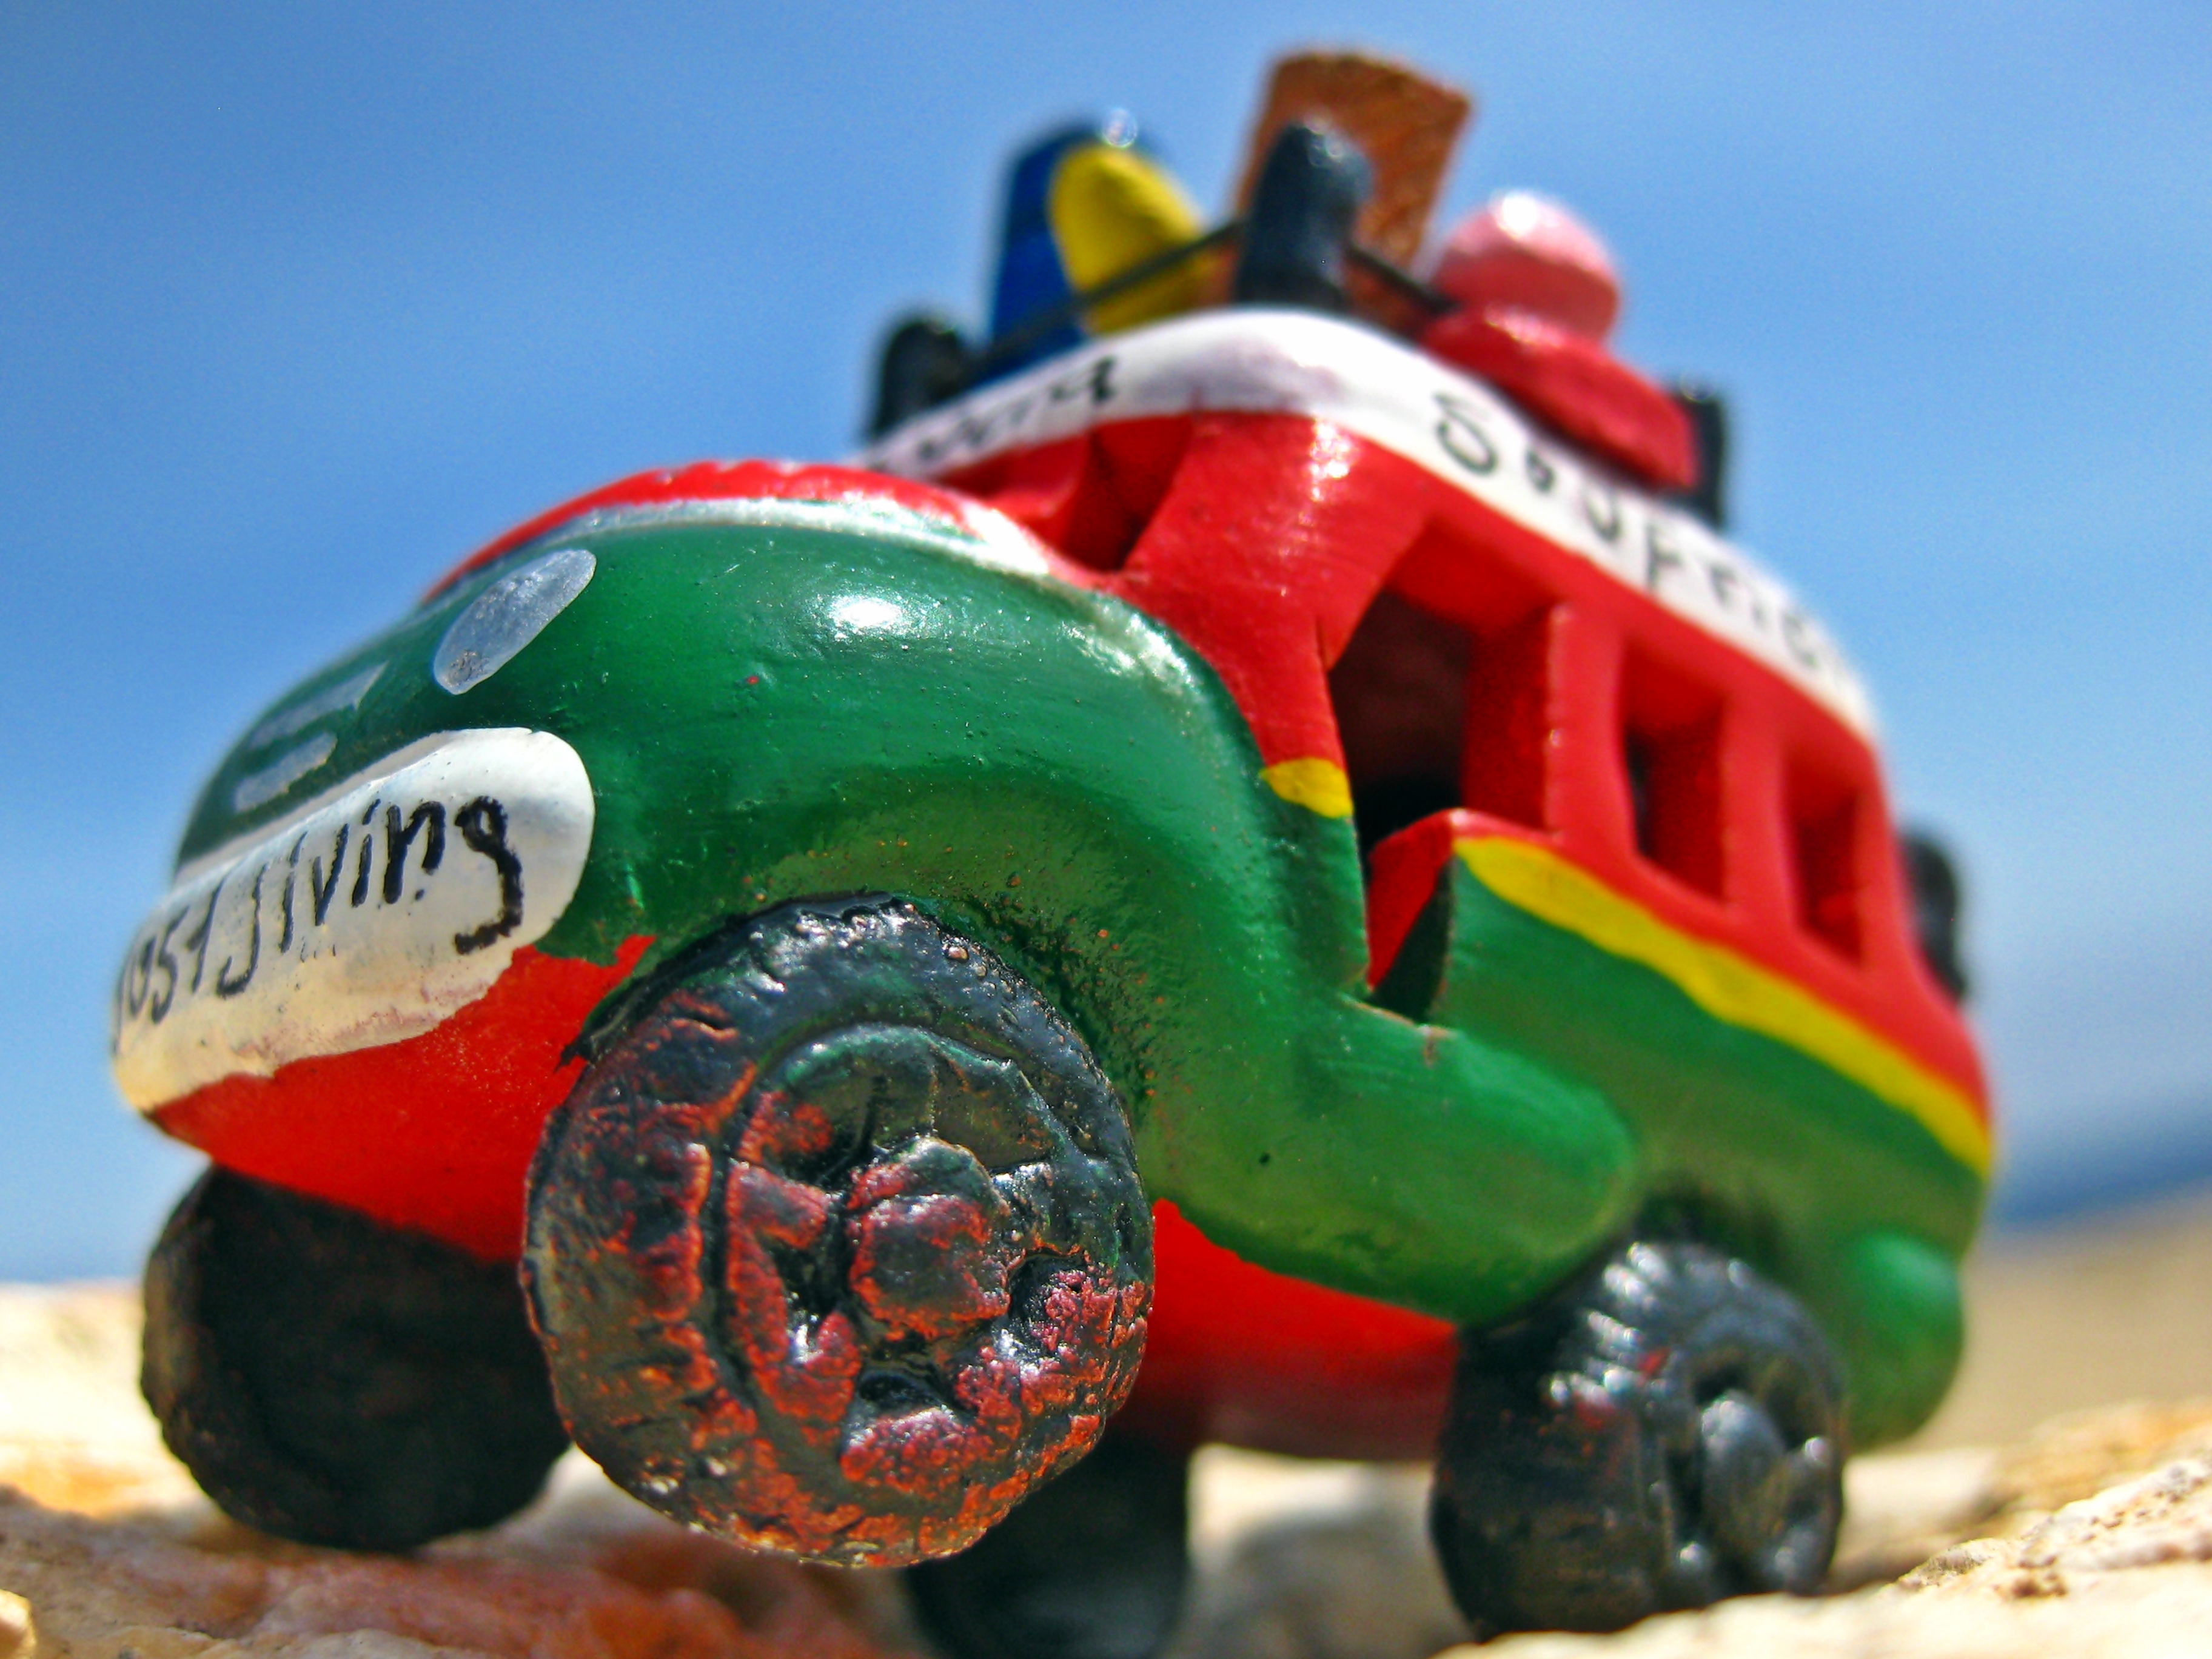
music, sky, vintage, old, travel, taxi, transport, bush, truck, model, green, mediterranean, red, vehicle, jungle, holiday, island, blue, colorful, yellow, toy, luggage, rocks, bus, sunny, fun, cool, jamaica, reggae, rasta, caribbean, islands, off road, barbados, st lucia, jiving, rickety